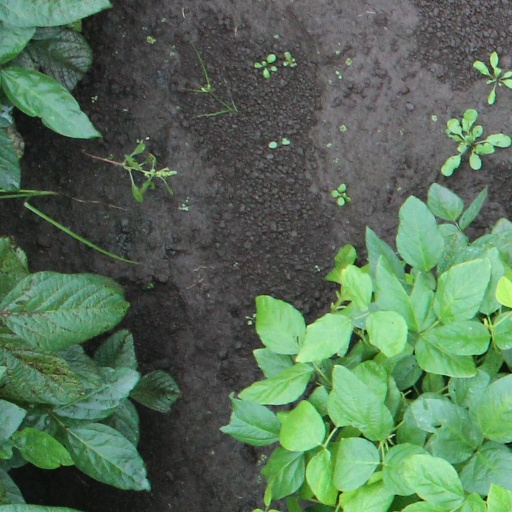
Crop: soybean